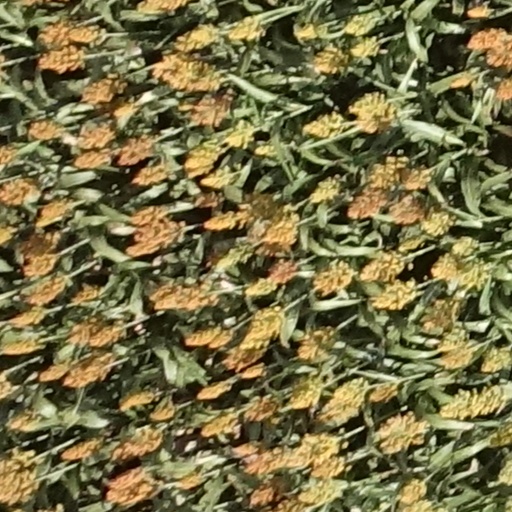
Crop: sorghum